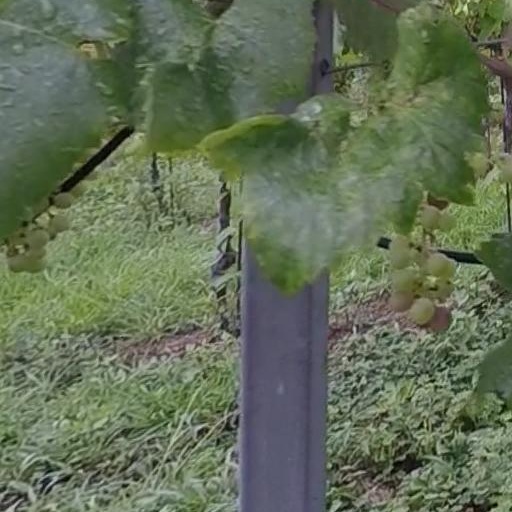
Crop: grape